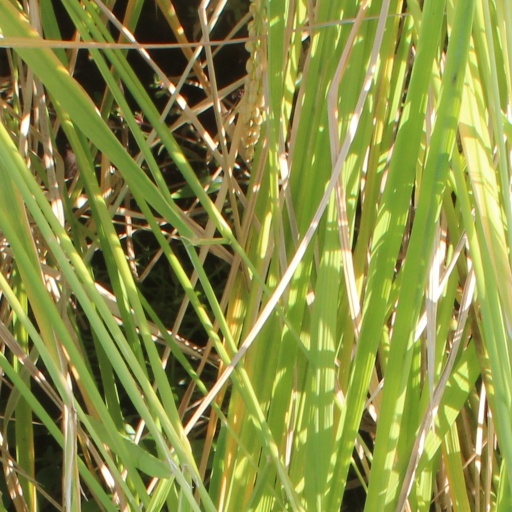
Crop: rice